Micronutrient deficiency

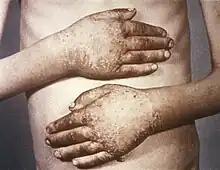
The skin rash of pellagra, caused by niacin deficiency.

Micronutrient deficiency is defined as the sustained insufficient supply of vitamins and minerals needed for growth and development, as well as to maintain optimal health. Since some of these compounds are considered essentials (we need to obtain them from the diet), micronutrient deficiencies are often the result of an inadequate intake. However, it can also be associated to poor intestinal absorption, presence of certain chronic illnesses and elevated requirements.